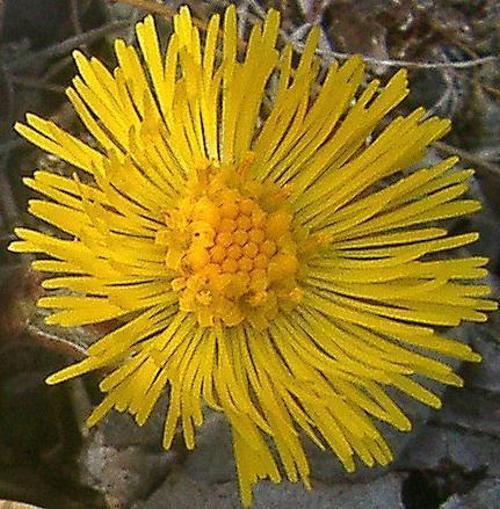
Label: colt's foot